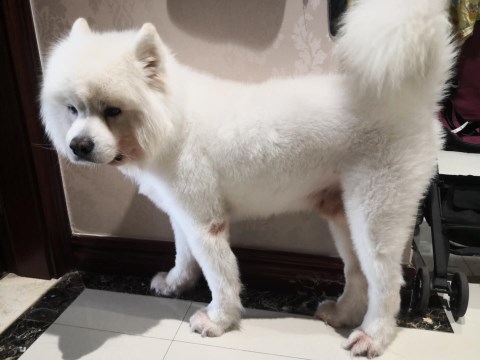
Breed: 2192-n000088-Samoyed